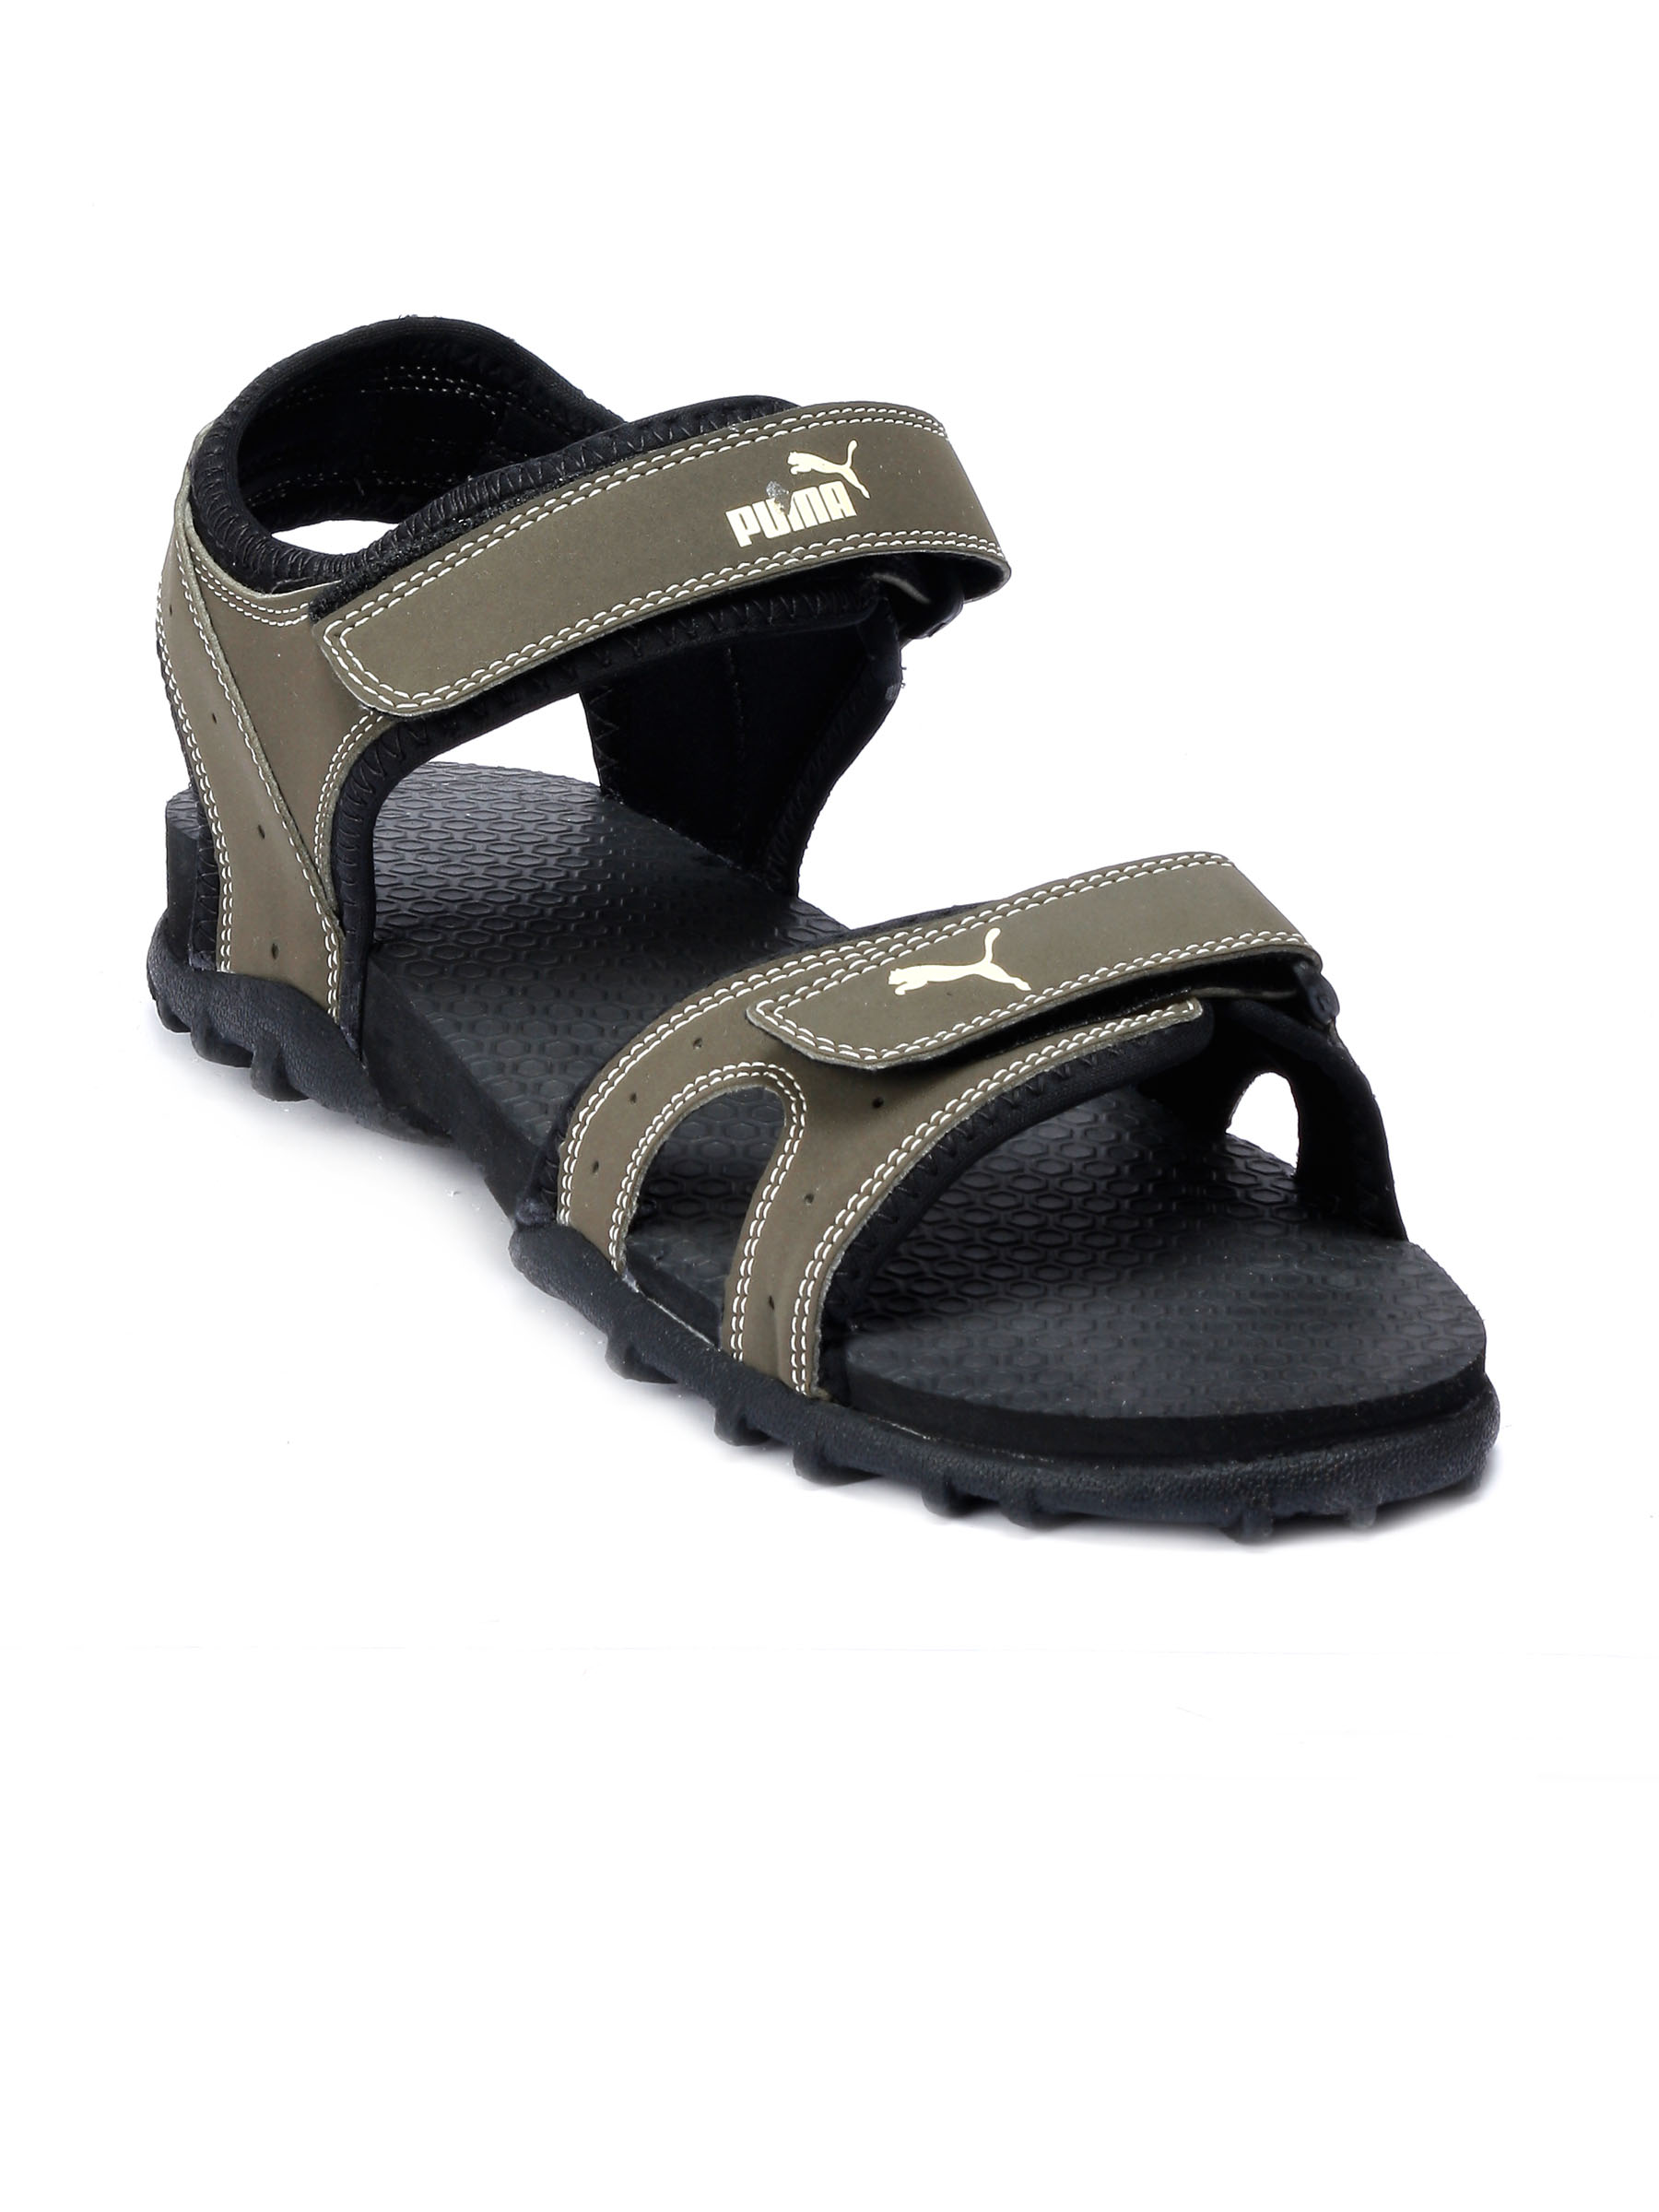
Puma Men Cooper Black Sandal
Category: Footwear / Sandal / Sandals
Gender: Men
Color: Olive
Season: Fall 2011
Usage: Casual